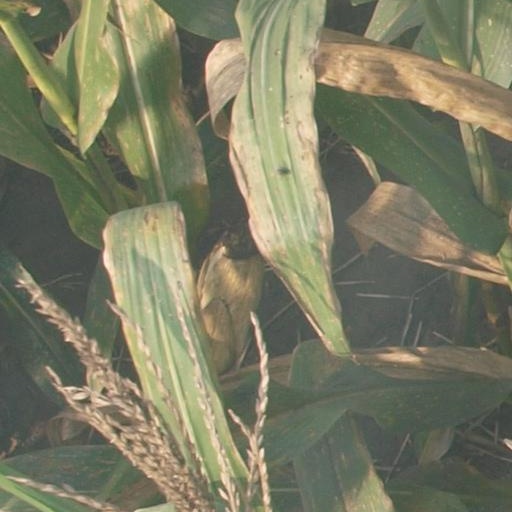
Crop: maize; corn